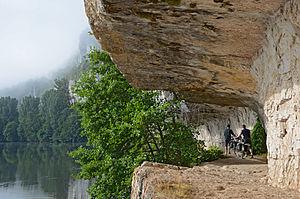
Chemin de halage le long du Lot près de St-Cirq-Lapopie, Lot, France
Bouziès est une commune française, située dans le département du Lot en région Occitanie.
Le Lot [lɔt], en occitan Òlt ou Òut) est une rivière française du sud du Massif central, affluent en rive droite de la Garonne. Il a donné son nom aux départements français du Lot et de Lot-et-Garonne. C'est la deuxième rivière la plus longue entièrement en France après la Marne. Il traverse les cinq départements de la Lozère, de l'Aveyron, du Cantal, du Lot, et du Lot-et-Garonne, dans les trois nouvelles régions de l'Occitanie, l'Auvergne-Rhône-Alpes, et la Nouvelle-Aquitaine.
Saint-Cirq-Lapopie est une commune française, située dans le département du Lot dans la région Occitanie, en Quercy.